Frederic Gore

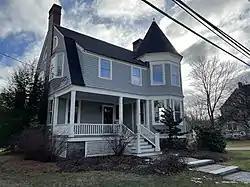
The former Gore family residence at 62 South Street in Yarmouth, Maine (2022)

Gore was born in 1860. He studied chemistry at the Massachusetts Institute of Technology.